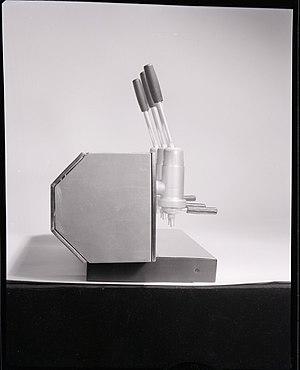
La Pavoni S.p.A. est une entreprise fondée à Milan en 1905 lorsque son fondateur, Desiderio Pavoni, commence à produire dans un petit atelier situé Via Parini, une machine à café expresso de bar basée sur un brevet acheté en 1902 à son inventeur Luigi Bezzera. La société est spécialisée dans la fabrication de machine à café expresso haut de gamme à l'usage des professionnels et particuliers.